Patrick Macias

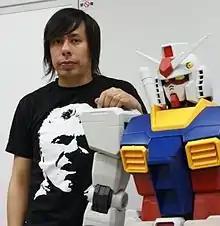
Patrick Macias in 2007

Patrick Macias (born 1972) is an American author and co-author of several titles on pop culture fandom, specifically relating to Japanese culture and culture in America. Macias is also a correspondent for NHK World Television show "Tokyo Eye", and is the editor-in-chief of the culture magazine "Otaku USA", which debuted on June 5, 2007. In 2014, Macias became the Senior Manager of New Initiatives at Crunchyroll, leaving the position in 2019. Macias currently works as a Creative Director at Octas, Inc.